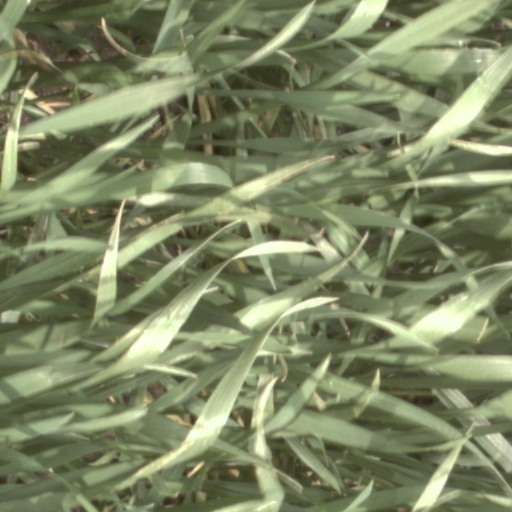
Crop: wheat